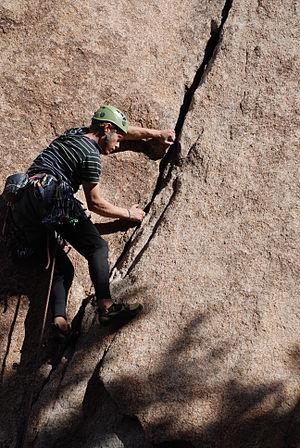
L’escalade en fissure est un type d'escalade rocheuse, pratiquée en grimpant le long de fissures en utilisant des techniques spécifiques de progression avec les mains et les pieds : verrous, coincements, oppositions. La taille des fissures varient d'une largeur permettant de rentrer les doigts à l'intérieur à des fissures assez larges pour permettre d'y rentrer le corps et d'étendre les membres. De nombreuses voies d'escalade traditionnelle suivent des fissures, puisqu'elles facilitent le placement de coinceurs.